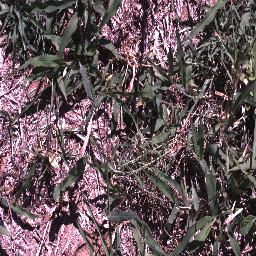
Label: negative